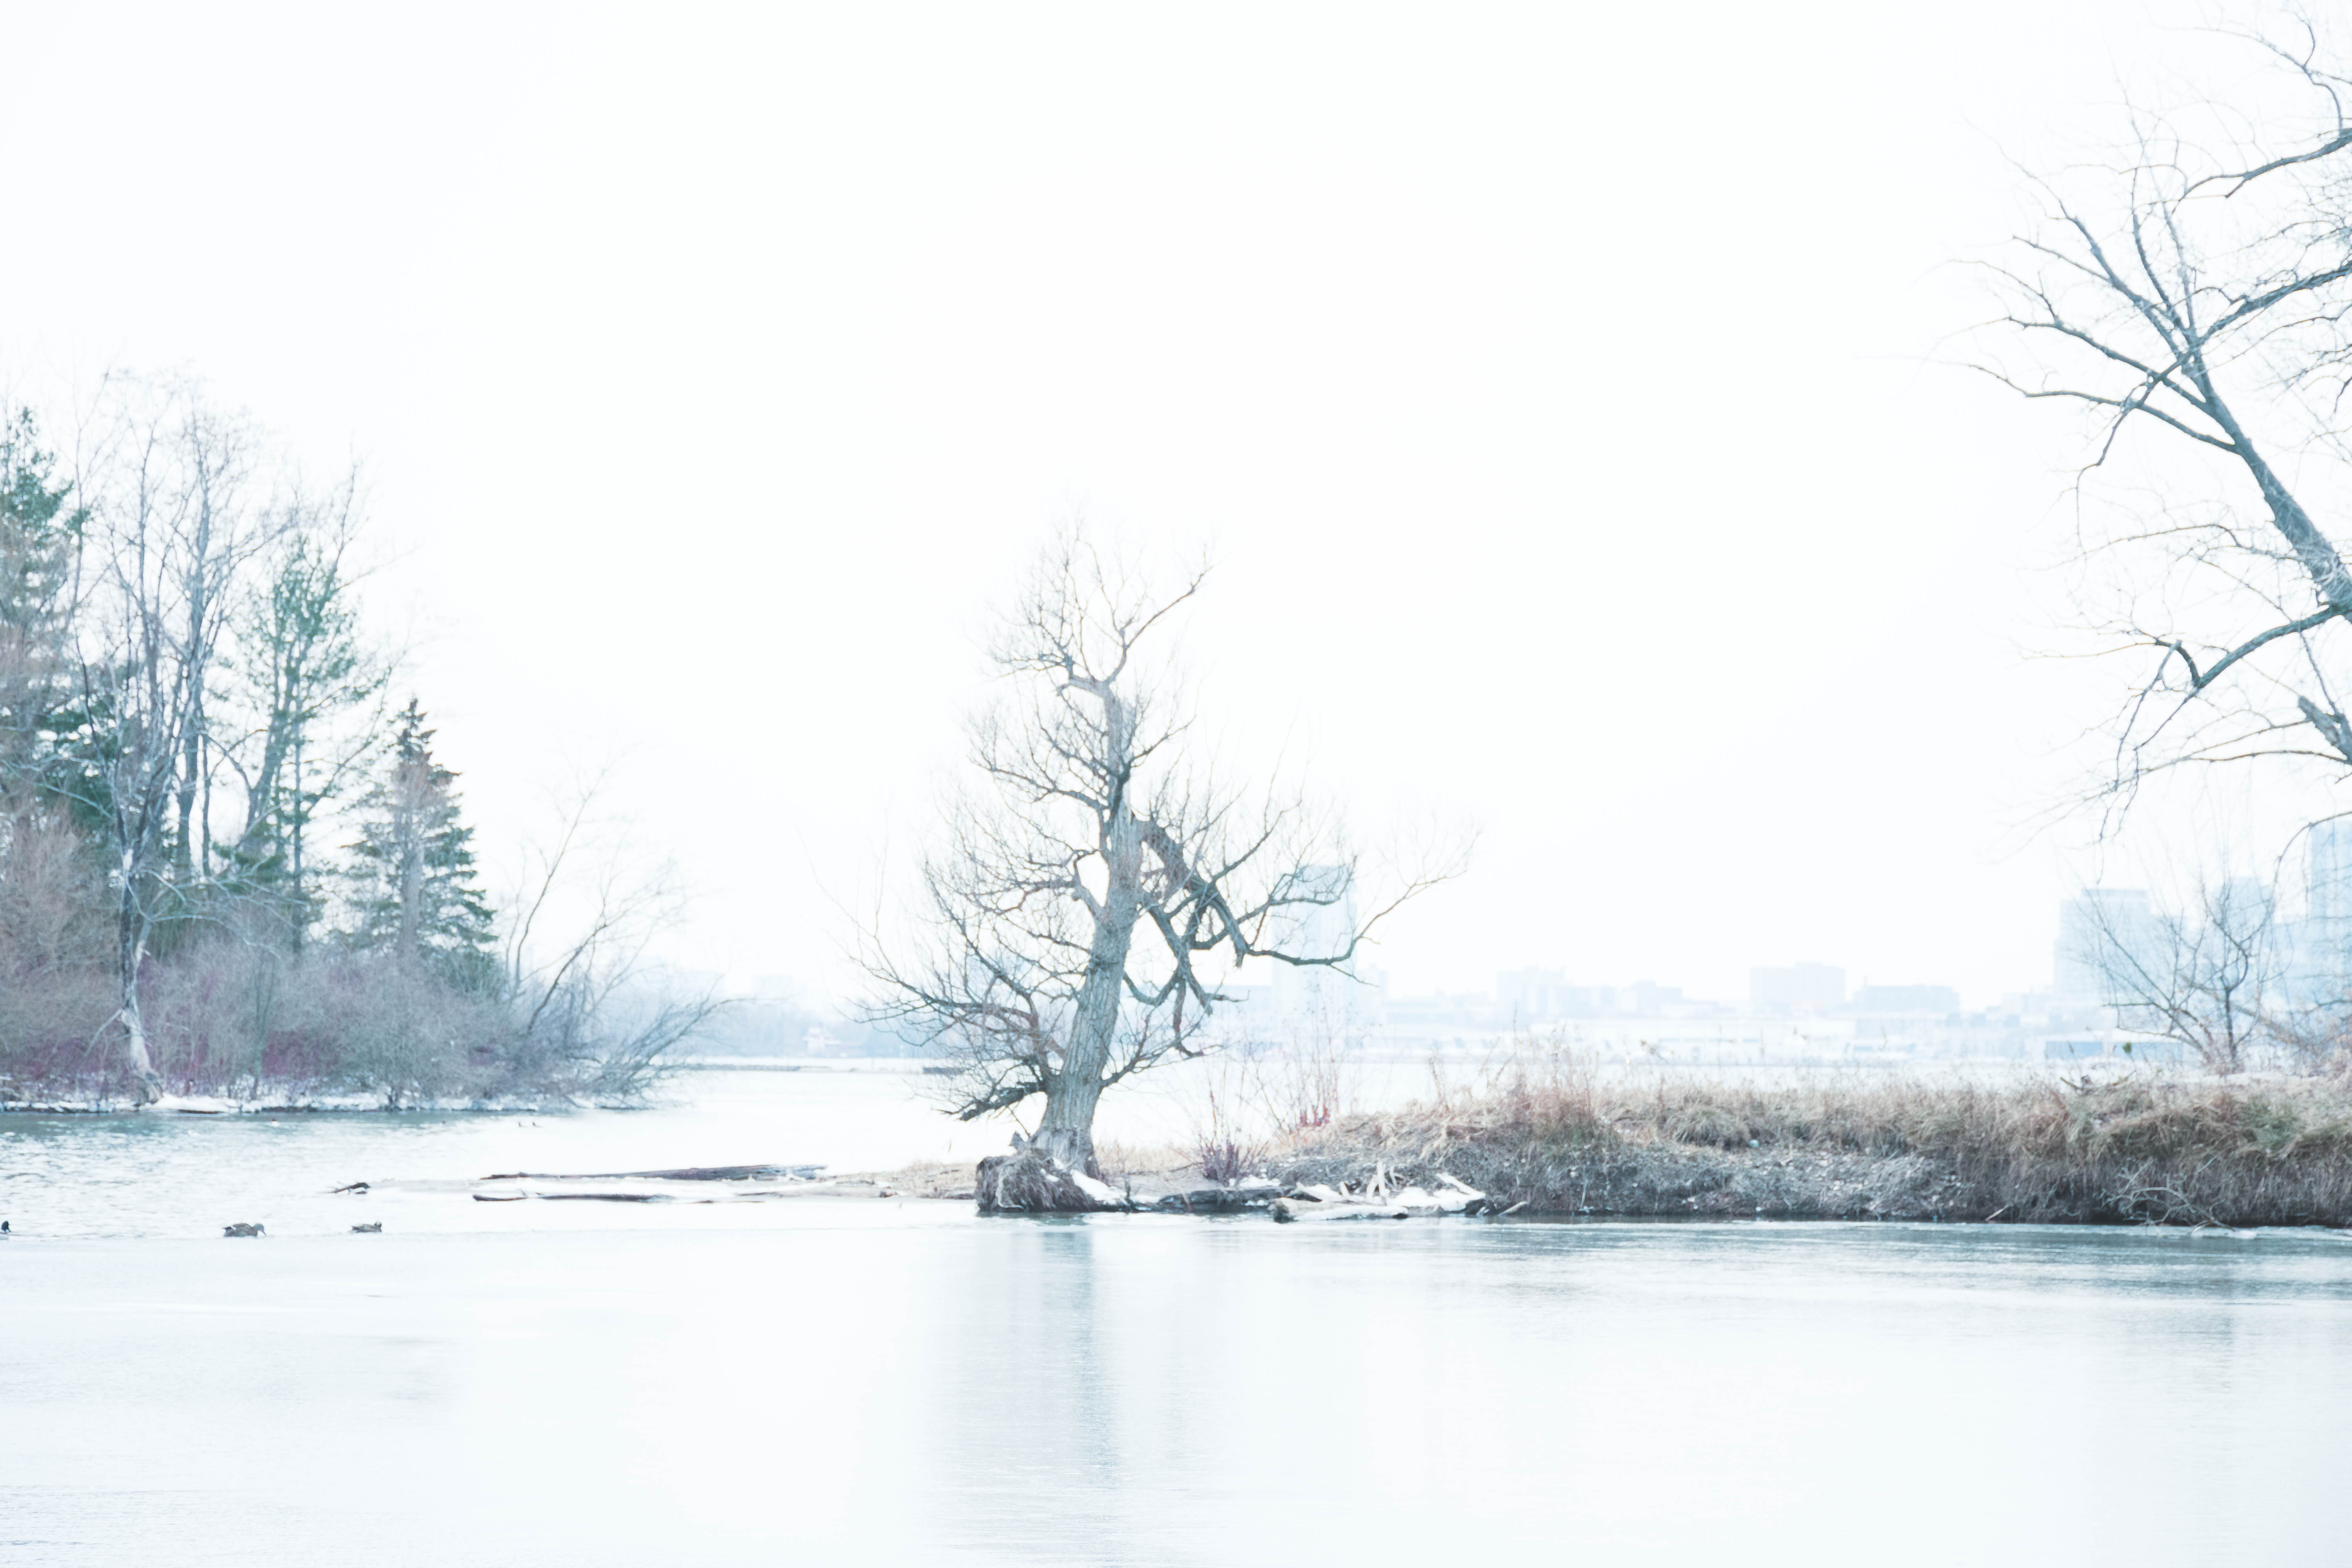
tree, branch, natural landscape, winter, water resources, twig, atmospheric phenomenon, bank, watercourse, freezing, lake, floodplain, snow, trunk, wetland, reflection, calm, fluvial landforms of streams, lacustrine plain, riparian zone, precipitation, ice, riparian forest, bayou, marsh